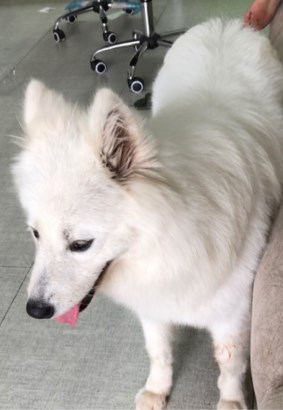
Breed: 2192-n000088-Samoyed